Charles Edward Stuart

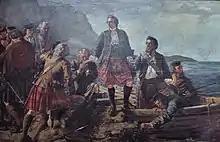
'Lochaber No More – Prince Charlie leaving Scotland', an 1863 painting by the artist John Blake MacDonald

In January 1744, his father believed he had managed to obtain the de facto renewed support of the French government. Following this mistaken belief, Charles Edward travelled covertly to France from Rome, initially under the guise of a hunting party. However, neither the French Government nor King Louis XV had officially invited Charles. Nevertheless, by February, the French government had agreed to support a planned invasion of England, hoping to remove British forces from the War of the Austrian Succession. Charles then travelled to Dunkirk with the purpose of accompanying a French Army across to England. The invasion never materialised, as the French fleet was scattered by a storm in the spring equinox, losing 11 ships. By the time it regrouped, the British fleet realised the diversion that had deceived them and resumed their position in the Channel.